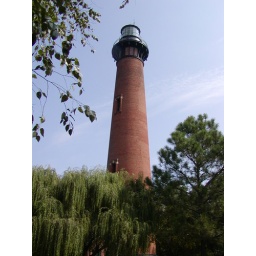
I like the contrast of the red brick and green trees against the sky.